Eino Kuvaja

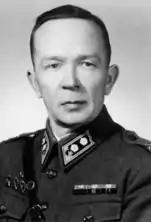

Eino Hjalmar Kuvaja (17 June 1906 – 11 December 1975) was a Finnish Major and skier.